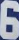
Number: 6